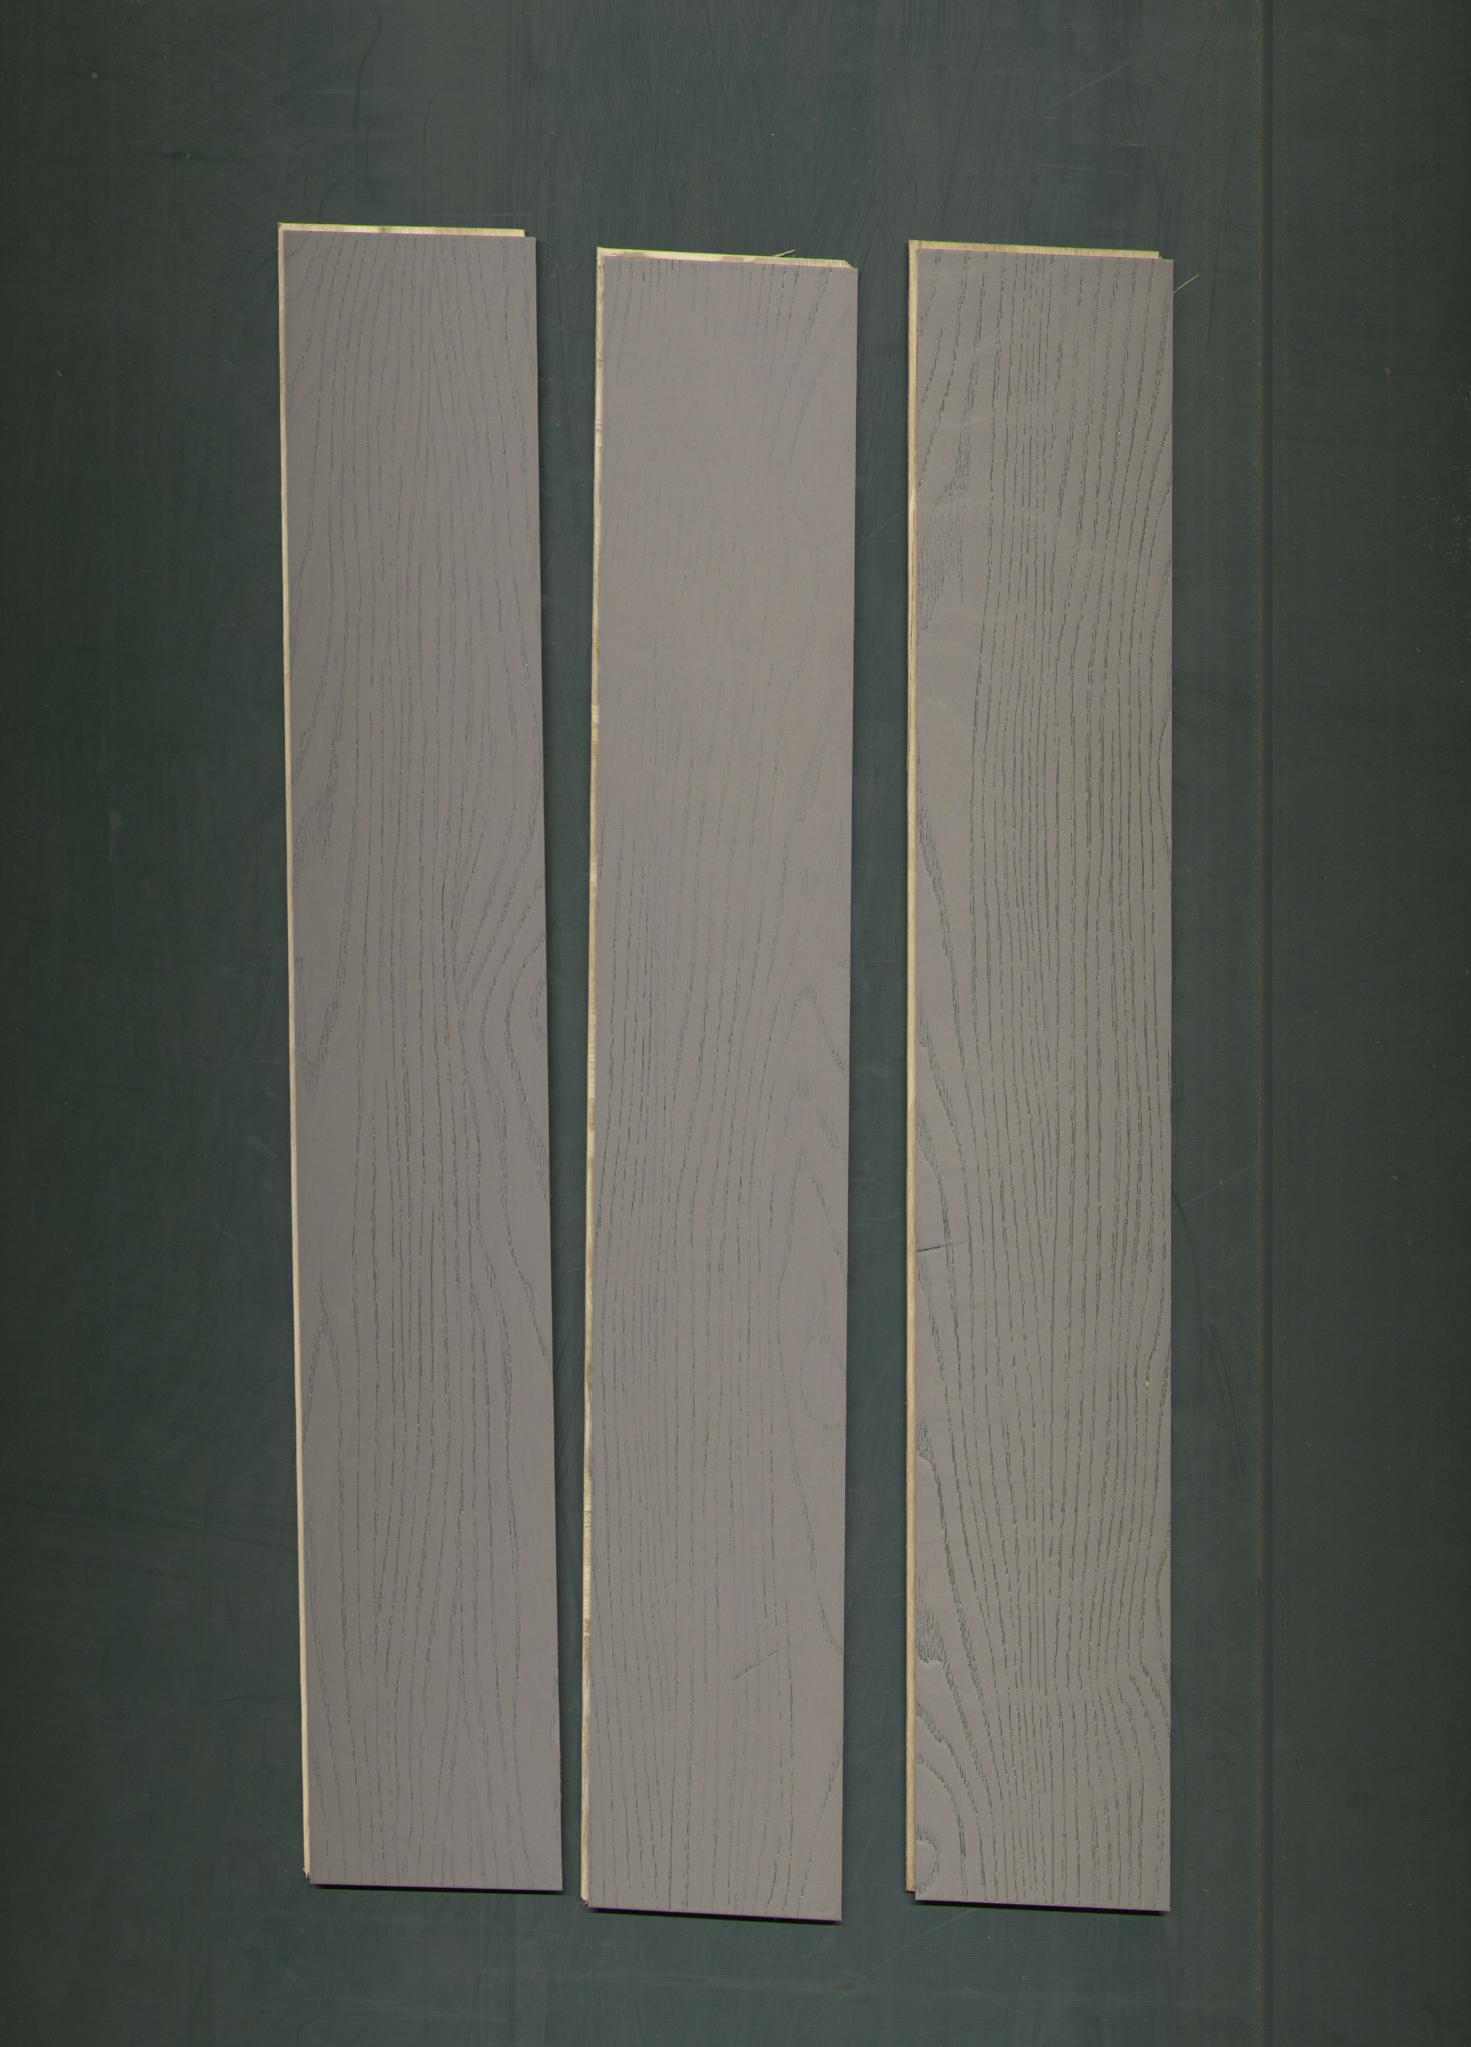
Label: mixers